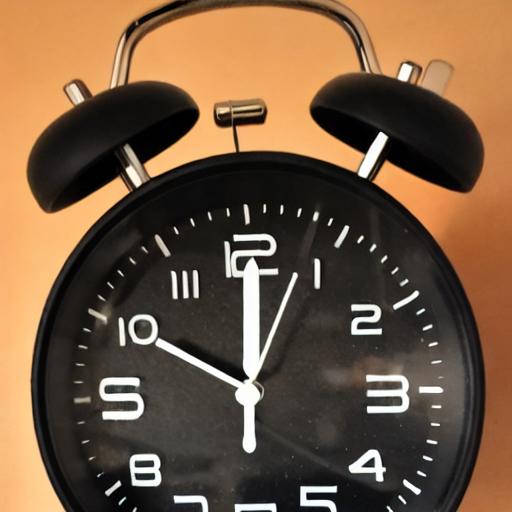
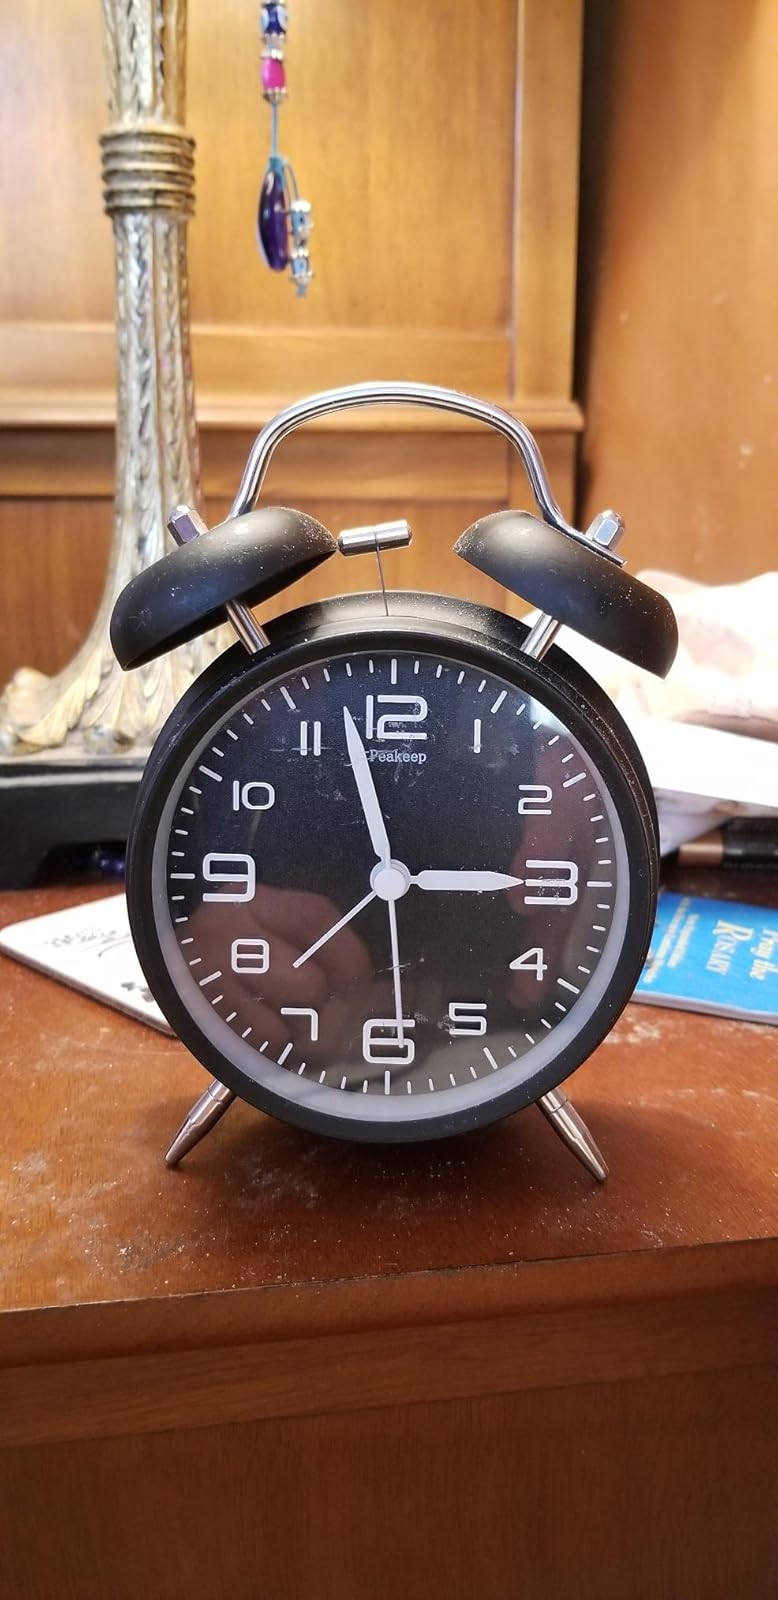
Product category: clock
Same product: no